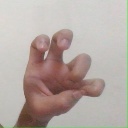
अक्षर: छ